Jagdish Sheth School of Management

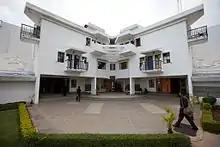
JAGSOM Residential Building

The 3,000 ft² library on campus holds 11080 relevant books, 381 bound volumes, 400 A/V resources, 118 journals (Print), 5000+ E-journals, 18000+ E-dissertation, 4500 E-annual reports, and 11 newspapers. The library subscribes to over 80 journals or periodicals, and has an extensive collection of reports and projects. Faculty and students can access the online journals – current as well as retrospective – through the electronic database.